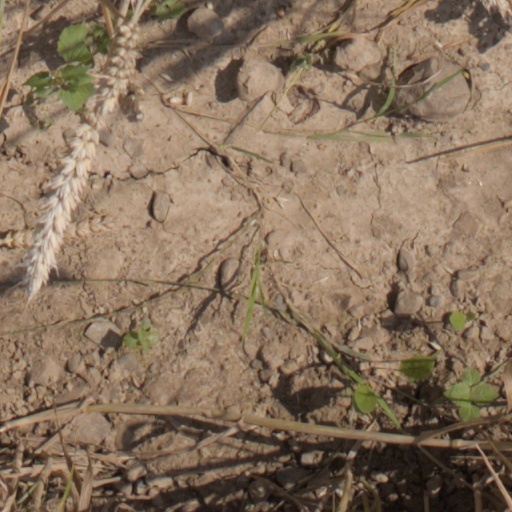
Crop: wheat